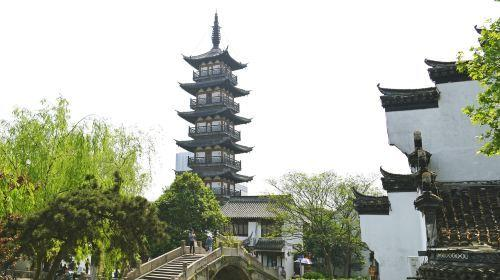
地标名称：法华塔
所在城市：上海市·嘉定区